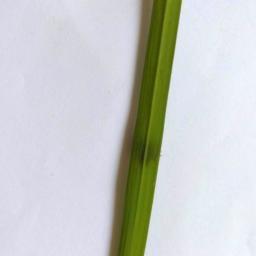
Label: Rice___Healthy